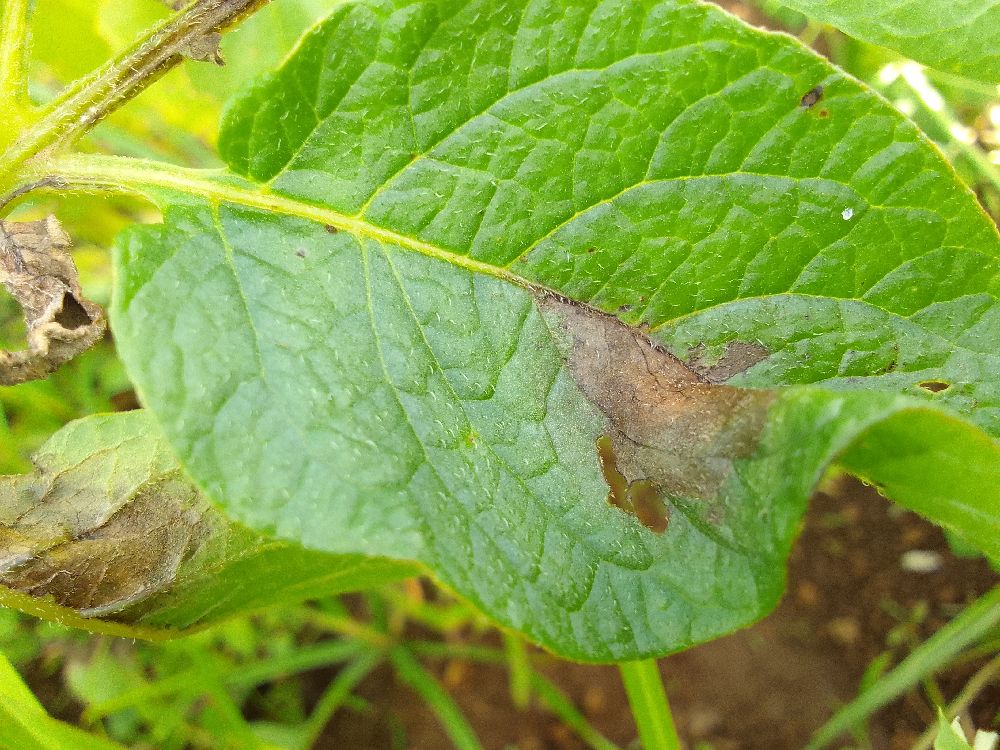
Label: Late blight